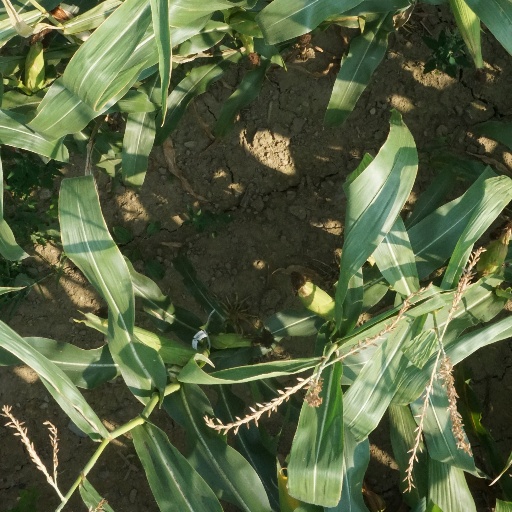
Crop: maize; corn